Thode, Saskatchewan

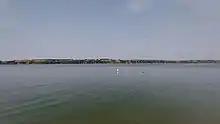
Thode viewed from Blackstrap Provincial Park

Thode is located on the western shore of Blackstrap Lake and has access to all the amenities of the lake, such as boating, fishing, swimming. Directly across the lake from Thode is Blackstrap Provincial Park, which features Mount Blackstrap, camping, hiking, picnicking, and various water activities. Also the lake across from Thode on the north-eastern shore is Lakeside Golf Resort, which opened June 1, 2021. Lakeside Golf Resort is directly across from Shields.